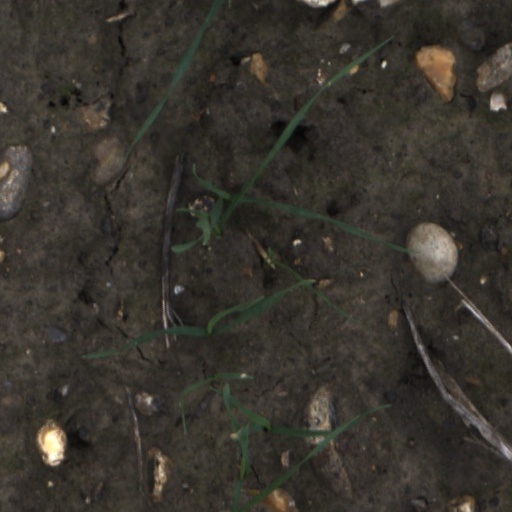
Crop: wheat